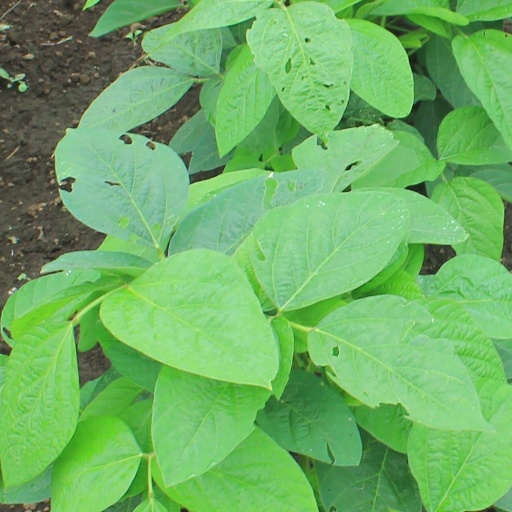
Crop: soybean